The Street Singer (1912 film)

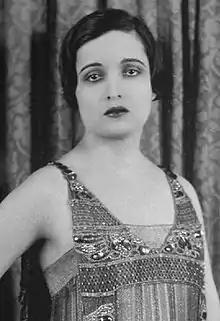
Alice Joyce as Pepita

The Street Singer is a 1912 American short silent drama film. The film starred Earle Foxe and Alice Joyce. It was Foxe's first film, aged seventeen.